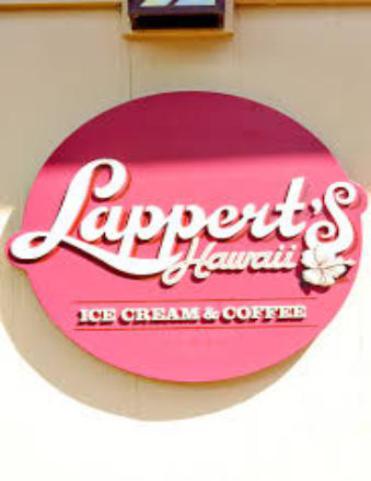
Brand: lappert's
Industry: Food